Vladimir Putin

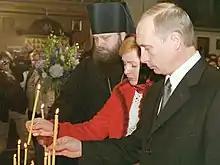
Putin and wife Lyudmila in New York at a service for victims of the September 11 attacks, 16 November 2001

In October 2018, two-thirds of Russians surveyed agreed that "Putin bears full responsibility for the problems of the country", which has been attributed to a decline in a popular belief in "good tsar and bad boyars", a traditional attitude towards justifying failures at the top of the ruling hierarchy in Russia. In January 2019, the percentage of Russians trusting Putin hit a then-historic low—33%. In April 2019 Gallup poll showed a record number of Russians, 20%, willing to permanently emigrate from Russia. The decline was even larger in the 17–25 age group, "who find themselves largely disconnected from the country's aging leadership, nostalgic Soviet rhetoric and nepotistic agenda". Putin's approval rating among young Russians was 32% in January 2019. The percentage willing to emigrate permanently in this group was 41%. 60% had favorable views of the US (three times more than in the 55+ age group). Decline in support for the president and government is visible in other polls, such as a rapidly growing readiness to protest against poor living conditions.